Bruce Forat

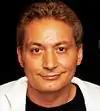
Bruce Forat

Forat Music and Electronics (also known as Forat Electronics or Forat Music) is a California-based corporation specializing in electronic musical instrument design, manufacturing, service, upgrades and customization, in particular, drum machines and digital samplers.